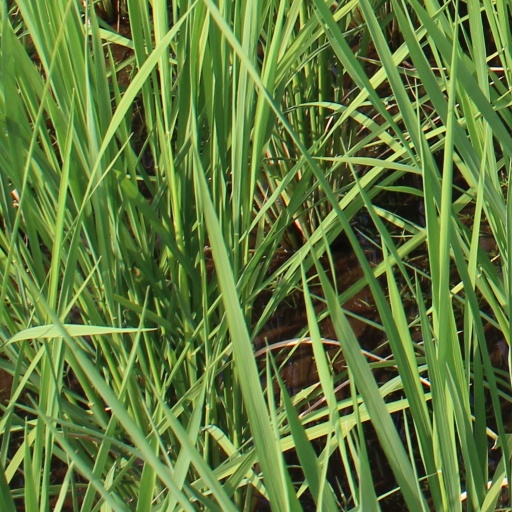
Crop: rice